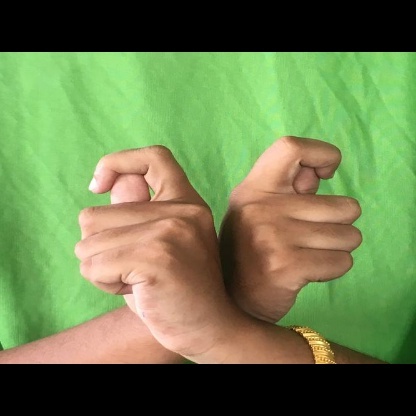
Mudra: Berunda